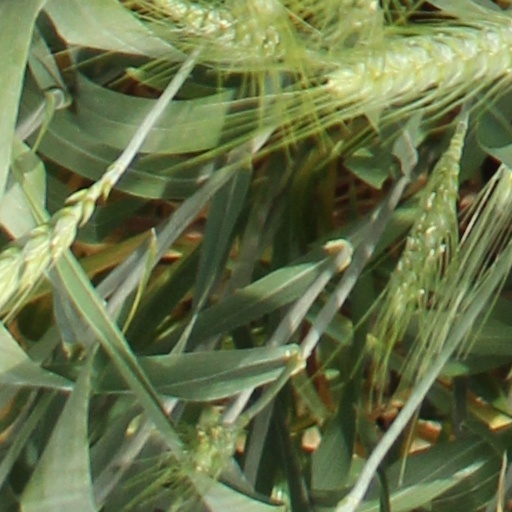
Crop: wheat